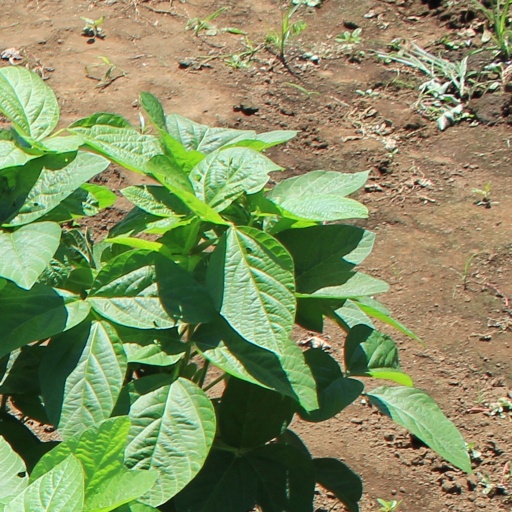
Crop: soybean